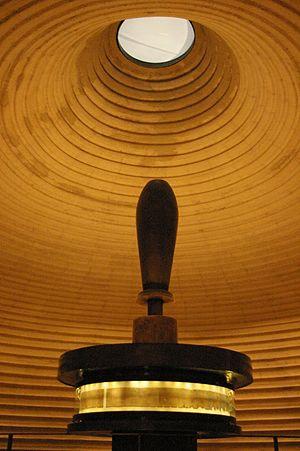
Copie du rouleau d'Isaïe exposée au Sanctuaire du livre
Le Livre d'Isaïe, ou Livre d'Ésaïe, est un livre du Tanakh. Il traite de la déportation du peuple juif à Babylone puis de son retour et de la reconstruction du Temple de Jérusalem sur les ordres du Grand Roi achéménide Cyrus II. Il est le premier des grands prophètes inclus dans les Nevi'im.
Les manuscrits de la mer Morte, également appelés manuscrits de Qumran, sont un ensemble de parchemins et de fragments de papyrus principalement en hébreu, mais aussi en araméen et en grec, mis au jour principalement entre 1947 et 1956 à proximité du site de Qumrân, en Palestine mandataire appelée ensuite Cisjordanie après l'annexion transjordanienne. La découverte de ces quelque 970 manuscrits — dont il ne reste parfois que d'infimes fragments — copiés entre le IIIᵉ siècle av. J.-C. et le Iᵉʳ siècle apr. J.-C. a été faite dans douze grottes où ils avaient été entreposés. Parmi les documents découverts figurent de nombreux livres de la Bible hébraïque. Antérieurs de plusieurs siècles aux plus anciens exemplaires du texte hébreu connus jusqu’alors, ces manuscrits présentent un intérêt considérable pour l'histoire de la Bible.
Le Sanctuaire du Livre est une aile du musée d'Israël près de Givat Ram à l'ouest de Jérusalem, qui détient les Rouleaux de la mer Morte — découverts entre 1947 et 1956 dans onze grottes dans et autour du Wadi Qumrân.